Black Gravel

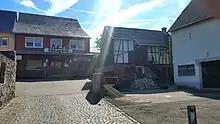
The filming location for the bar-brothel "Bar Atlantic" in 2018

The film was shot in Lautzenhausen, Germany. Its sets were designed by the art director. Location shooting took place at Hahn Air Base, and interiors filmed at the Tempelhof Studios in Berlin.